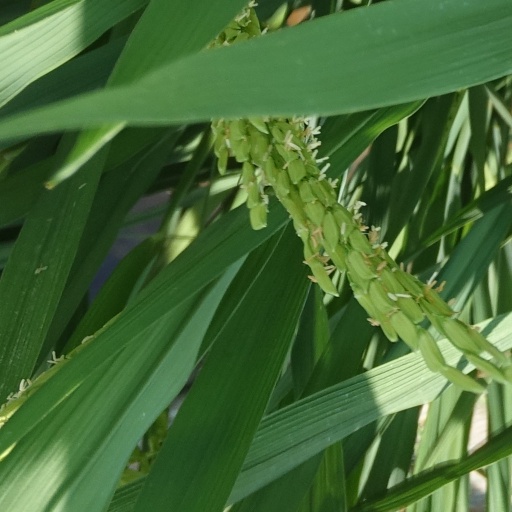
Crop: rice